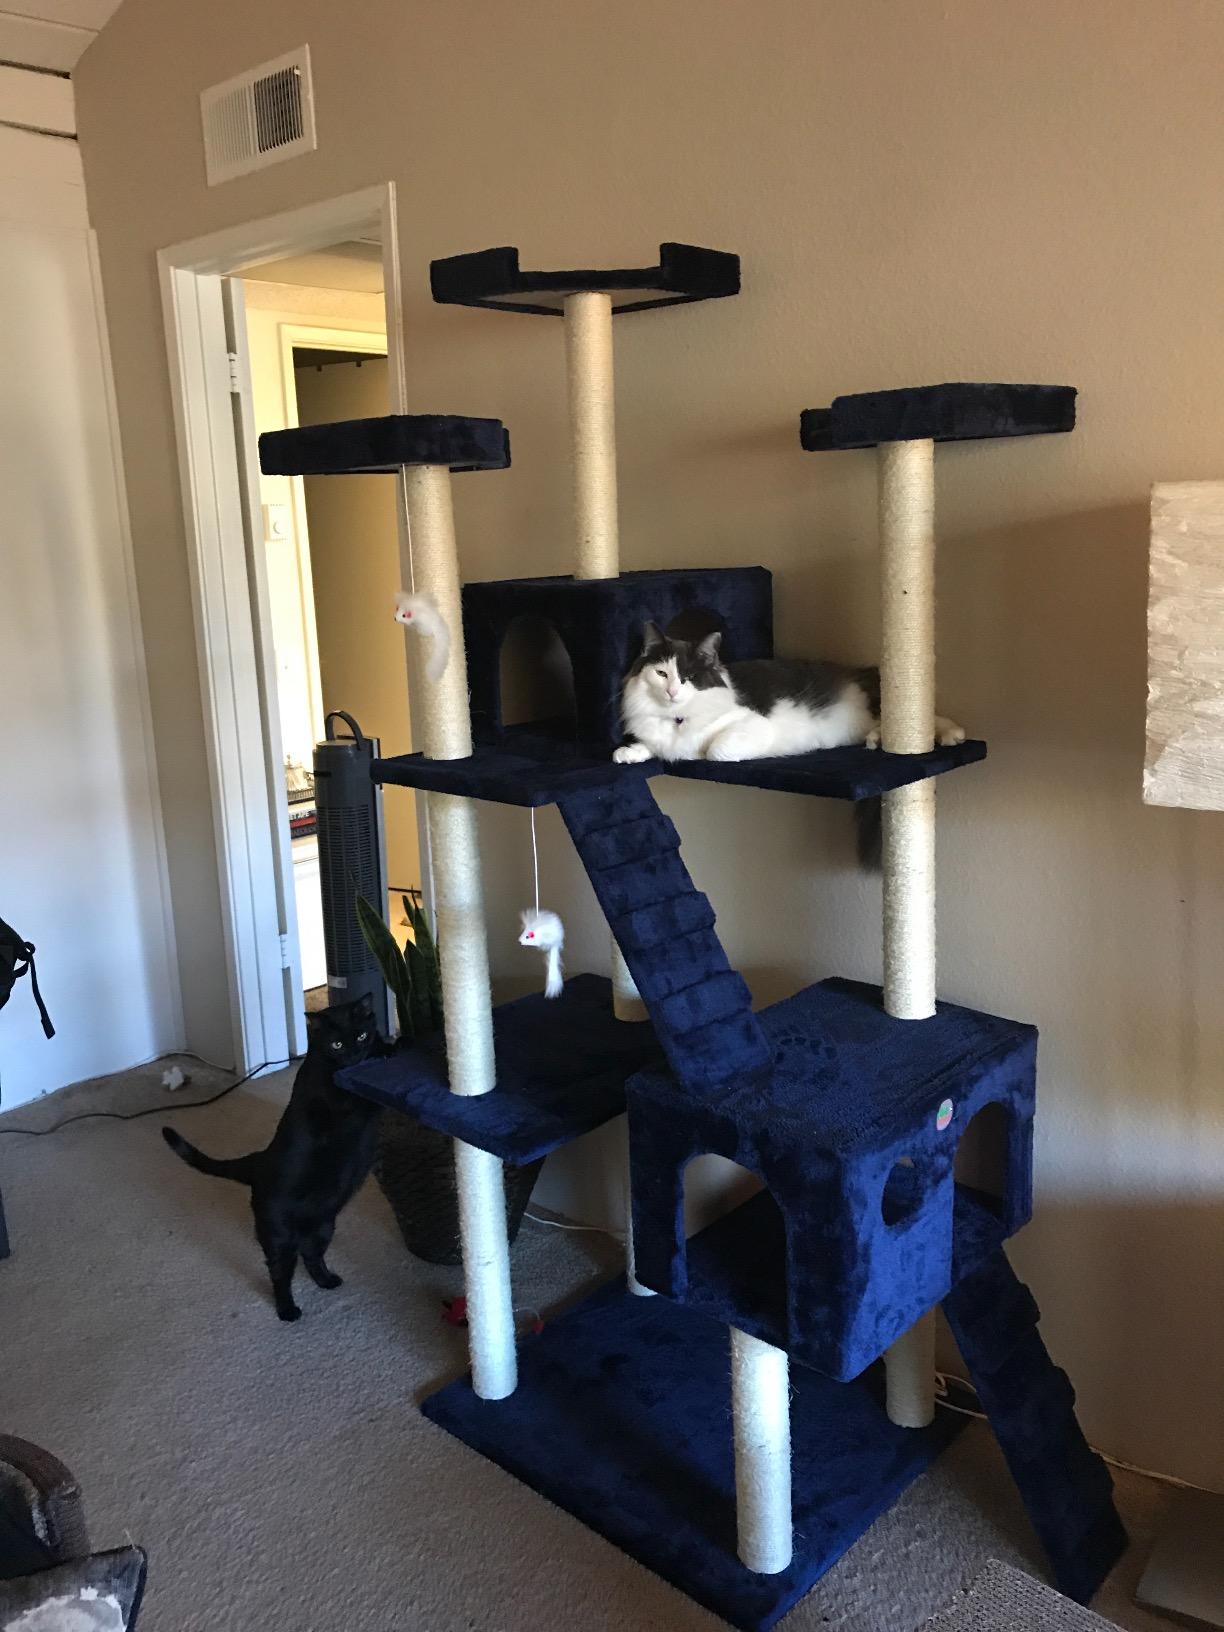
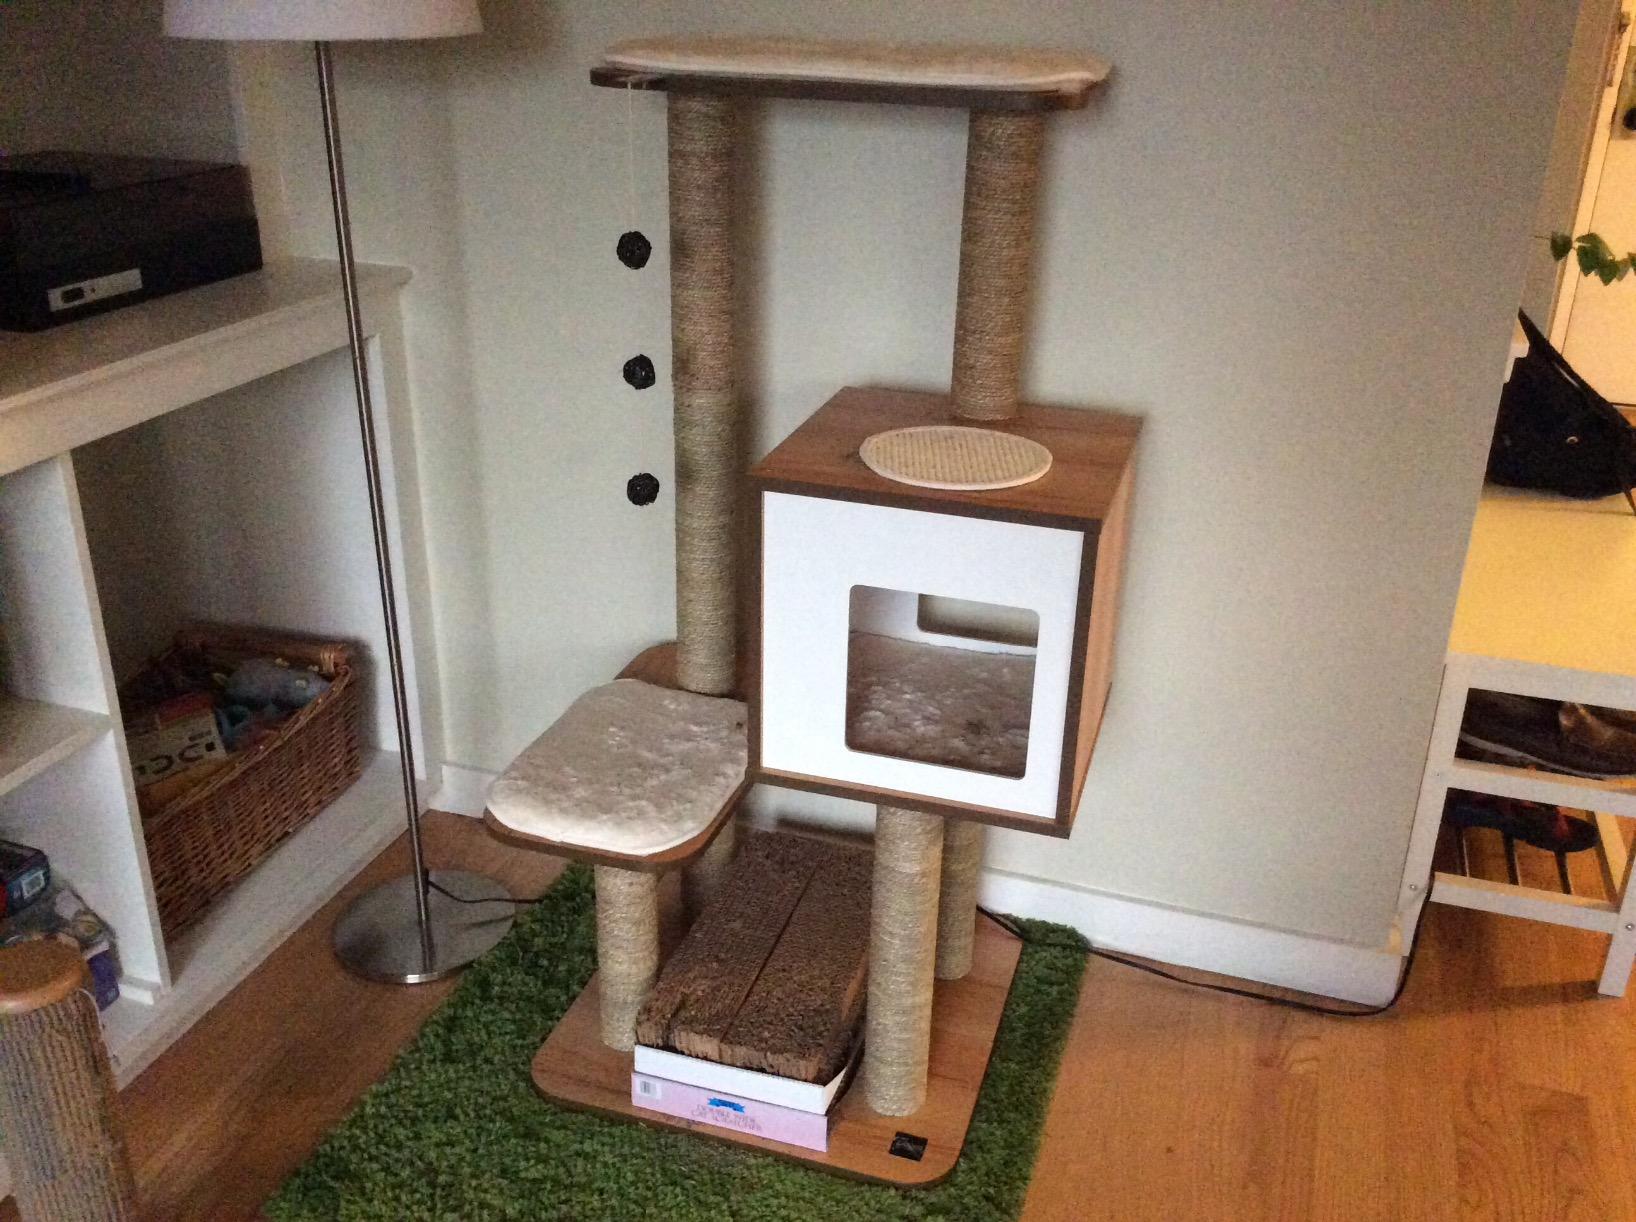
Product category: items_cat tree
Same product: no